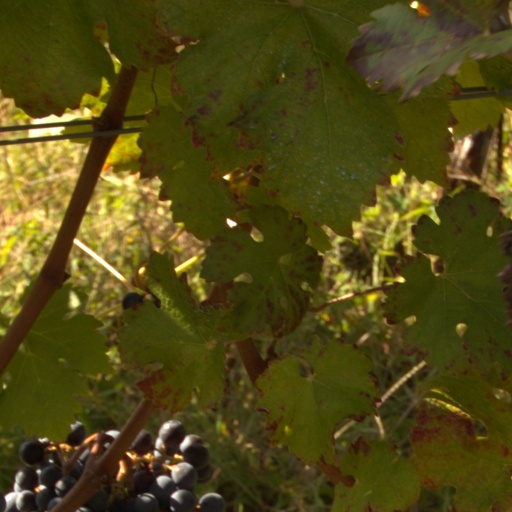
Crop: grape